Har Nebo Cemetery

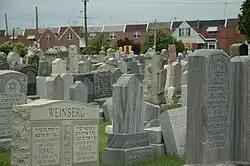

Har Nebo Cemetery is a Jewish cemetery in the Oxford Circle neighborhood of Philadelphia, Pennsylvania. Established in 1890, it is the oldest privately owned Jewish cemetery in Philadelphia. It is named for Mount Nebo, a Moabite mountain mentioned as the place where Moses died in the Hebrew Bible on the other side the Jordan River.